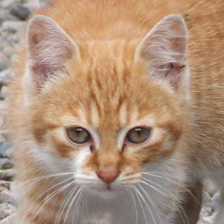
Label: animals